A Coruña

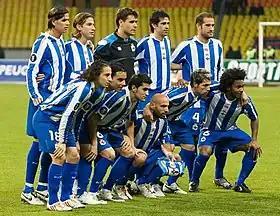
Deportivo team in the 2008–09 UEFA Cup

The municipality of A Coruña has 250,438 inhabitants and a population density of around 6,700 inhabitants per square kilometer.